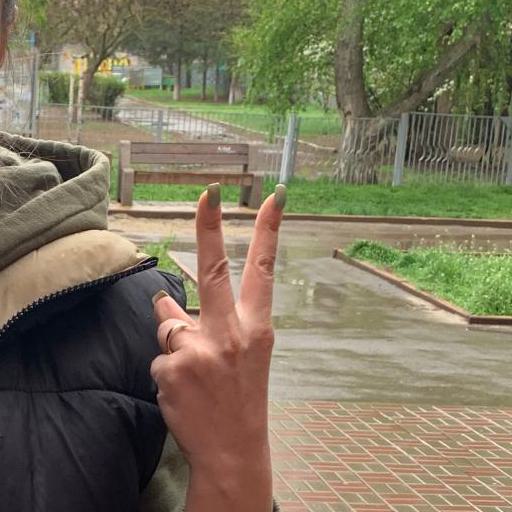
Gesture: peace_inverted